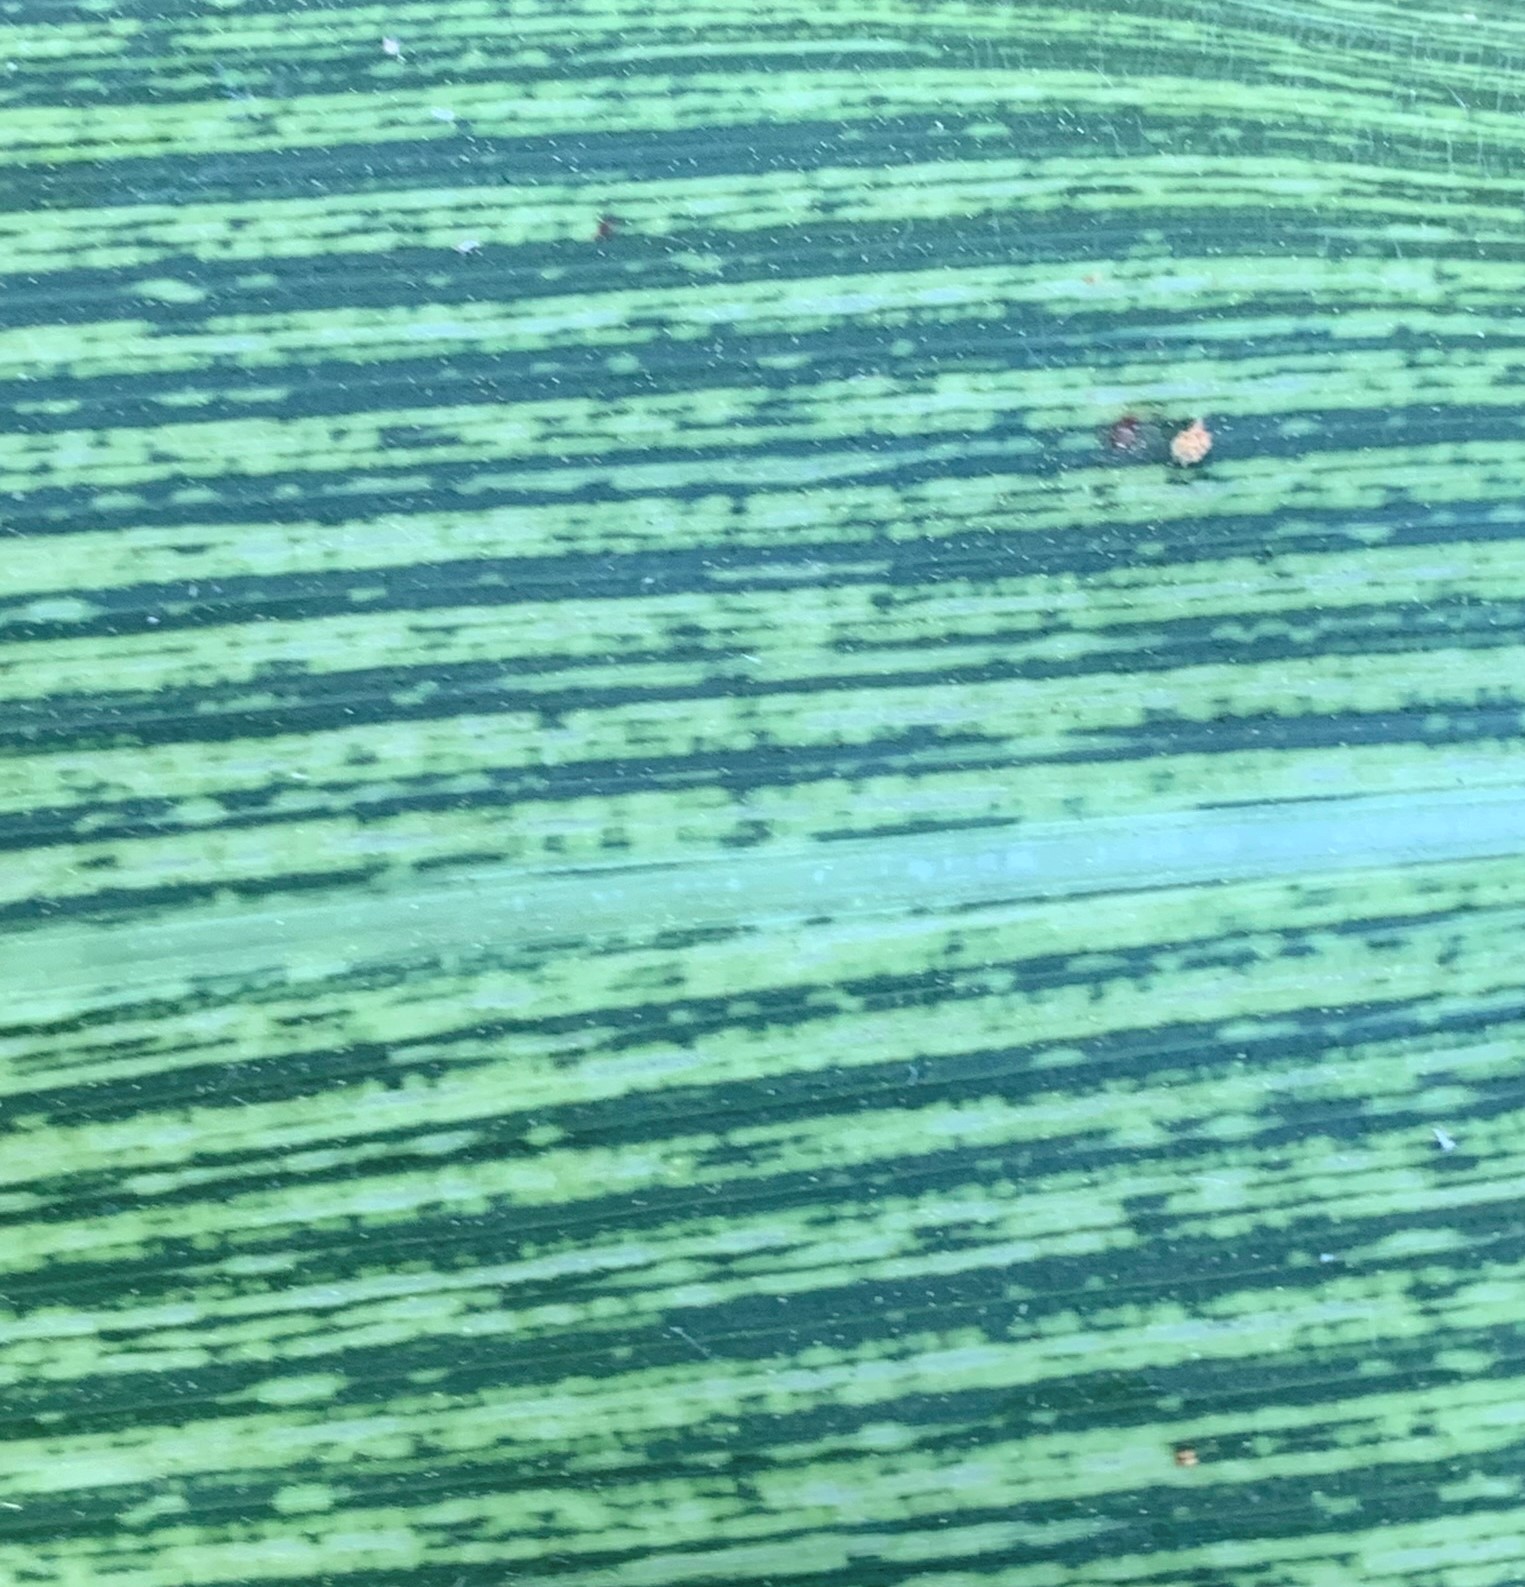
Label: MSV